Vandal Sardinia

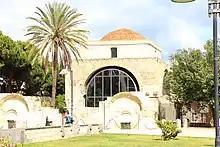
Basilica of San Saturnino, Cagliari, mentioned in the early 6th century

Meanwhile, the King of Vandals, Gelimer, who was also facing a revolt in Tripoli, sent his brother Tzazo with a large contingent of 120 ships and 5,000 men to Sardinia to suppress Goda's uprising. Tzazo quickly took Caralis (where he left a small contingent), executed Godas and returned immediately to Carthage where the Byzantines had landed. Belisarius had defeated Gelimer on August 30, 533, and occupied Carthage. He was followed by Cirillus, who had failed to reach Sardinia. Tzazo and Gelimer, together with what remained of the army, marched against the Byzantines but were defeated at the Battle of Tricamarum, from Carthage. Tzazo was killed, and Gelimer escaped capture, surrendered a few months later. Cirillus then went to Calaris, where he showed Tzazo's head impaled on a pike to the Vandals of the garrison, who immediately surrendered. Thus the Vandal era in Sardinia ended in 534 and the Byzantine period began.